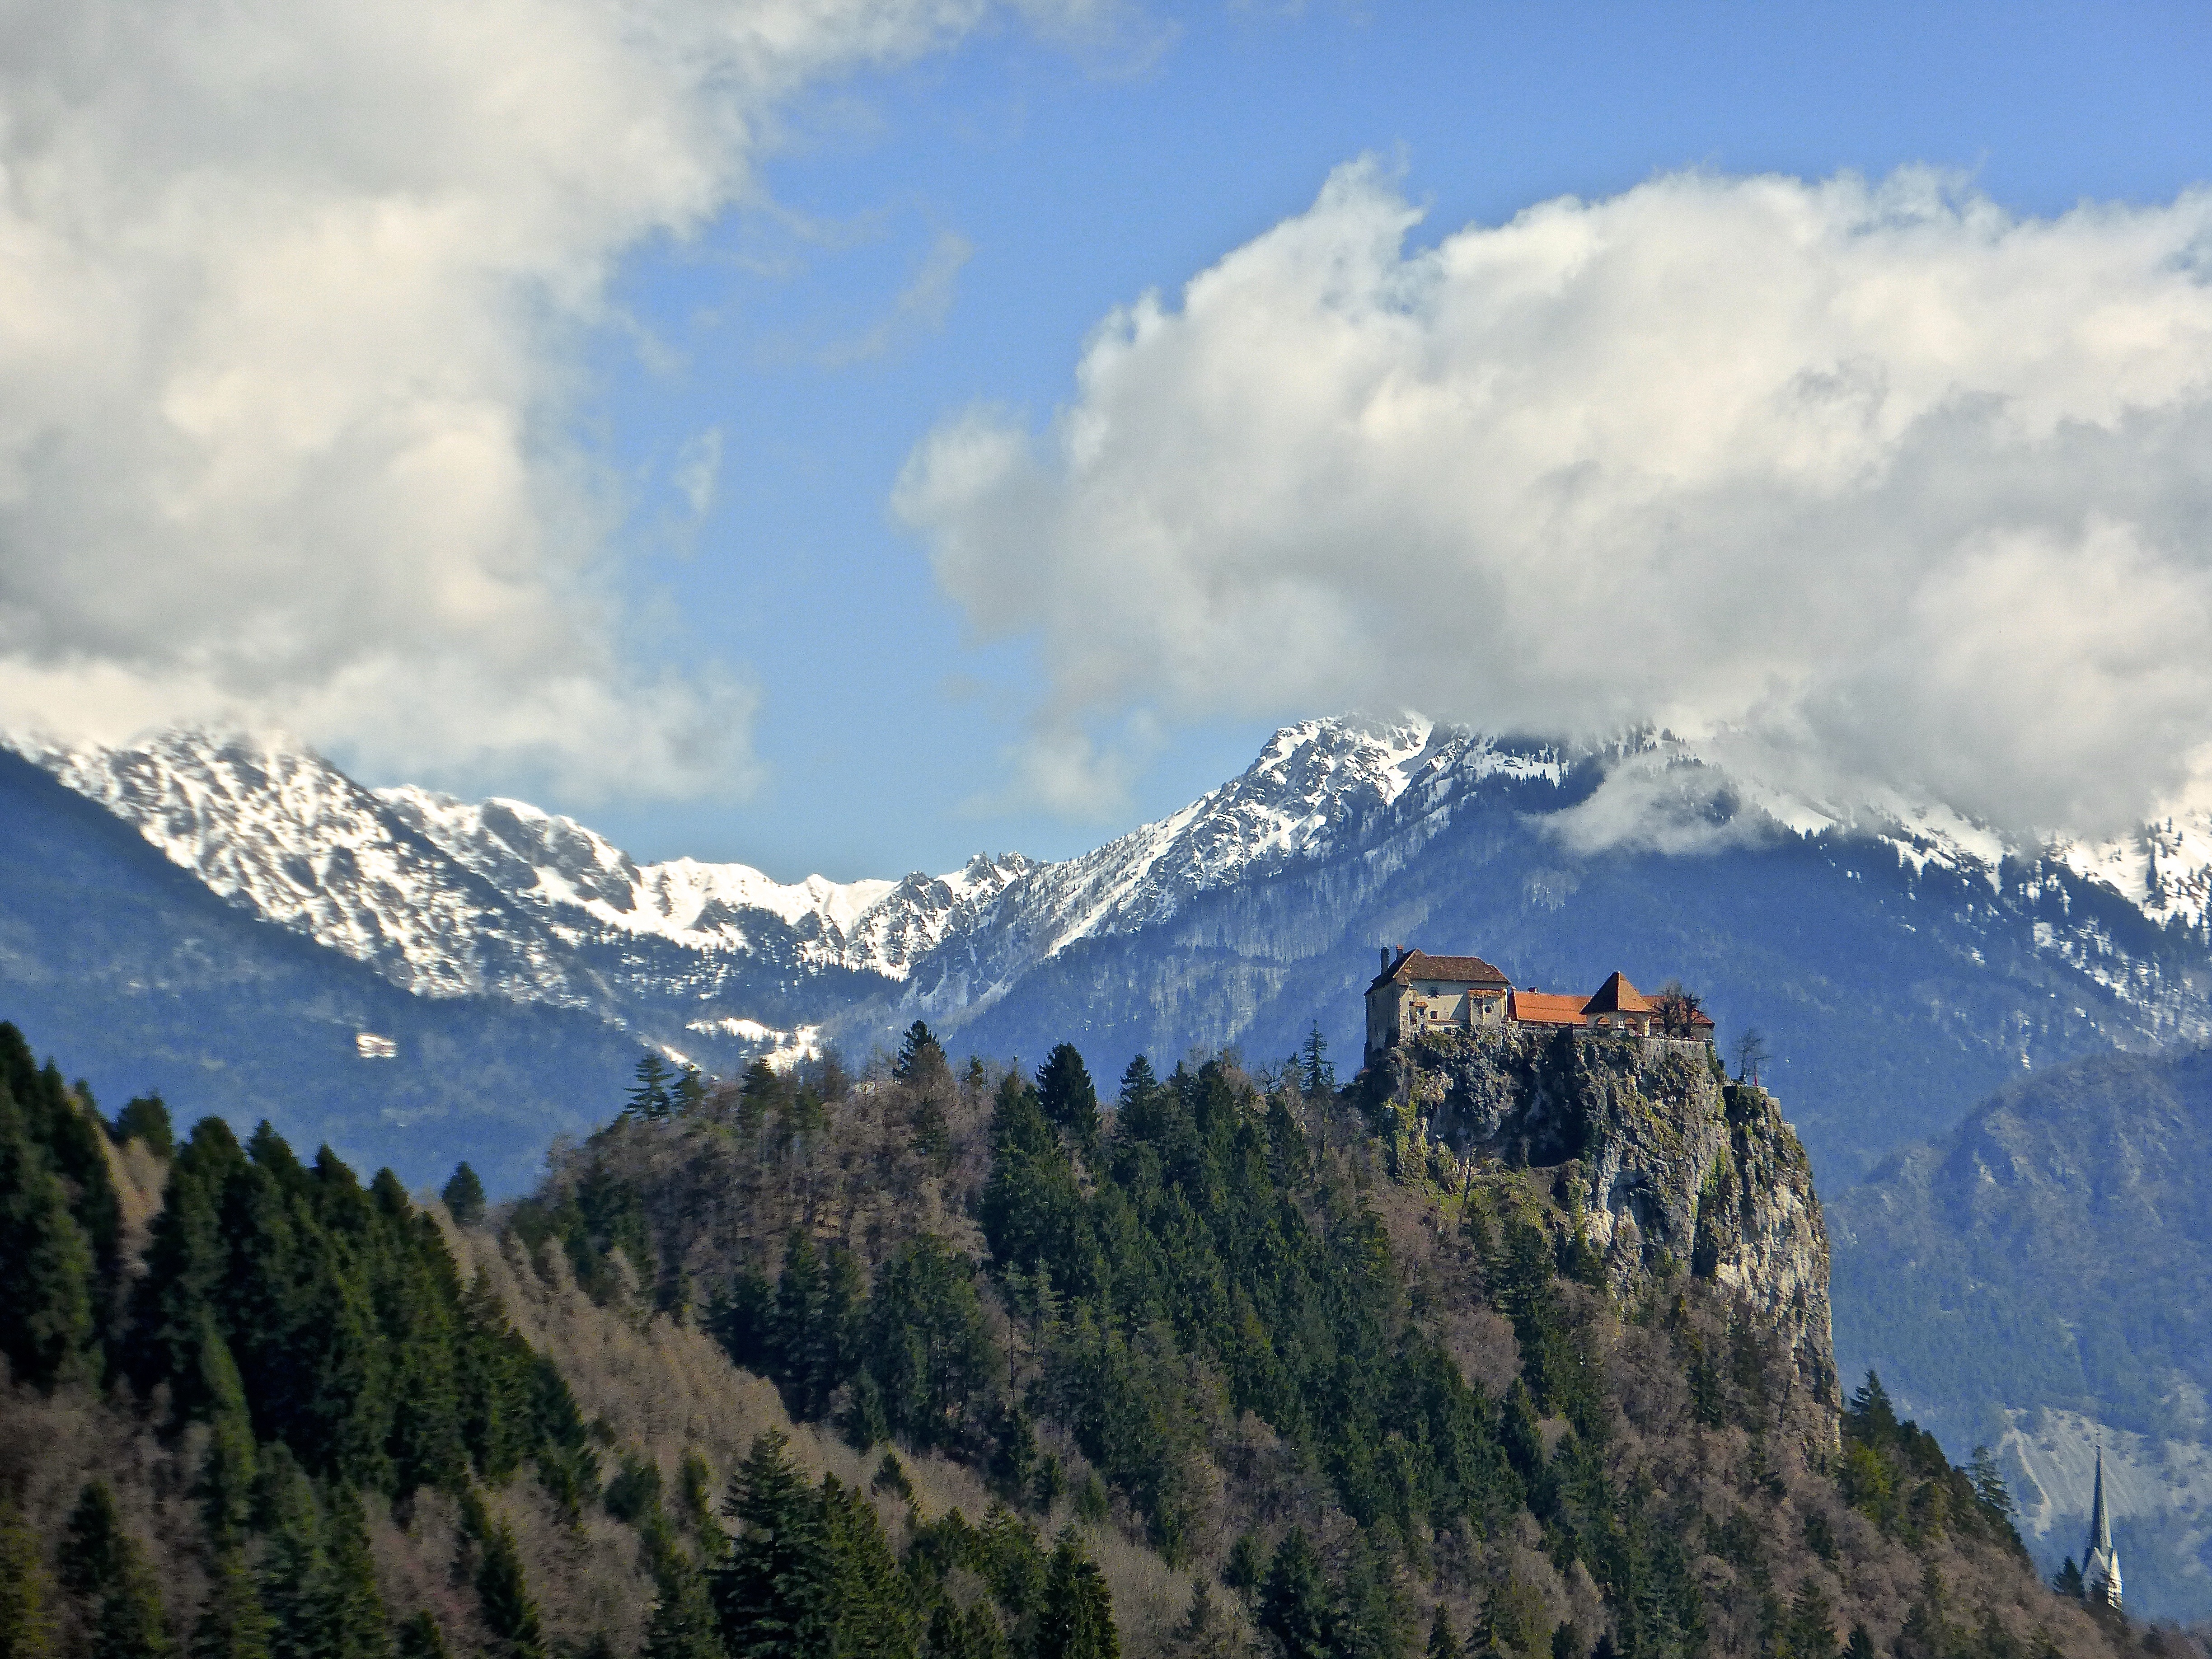
landscape, nature, wilderness, walking, mountain, snow, cloud, meadow, adventure, mountain range, castle, attraction, historic, ridge, summit, medieval, mountains, alps, hilltop, plateau, famous, fell, bled, landform, mountain pass, geographical feature, mountainous landforms